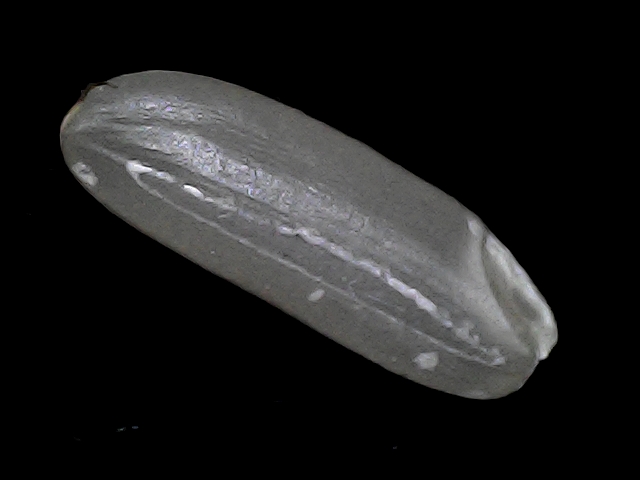
Rice variety: BD30